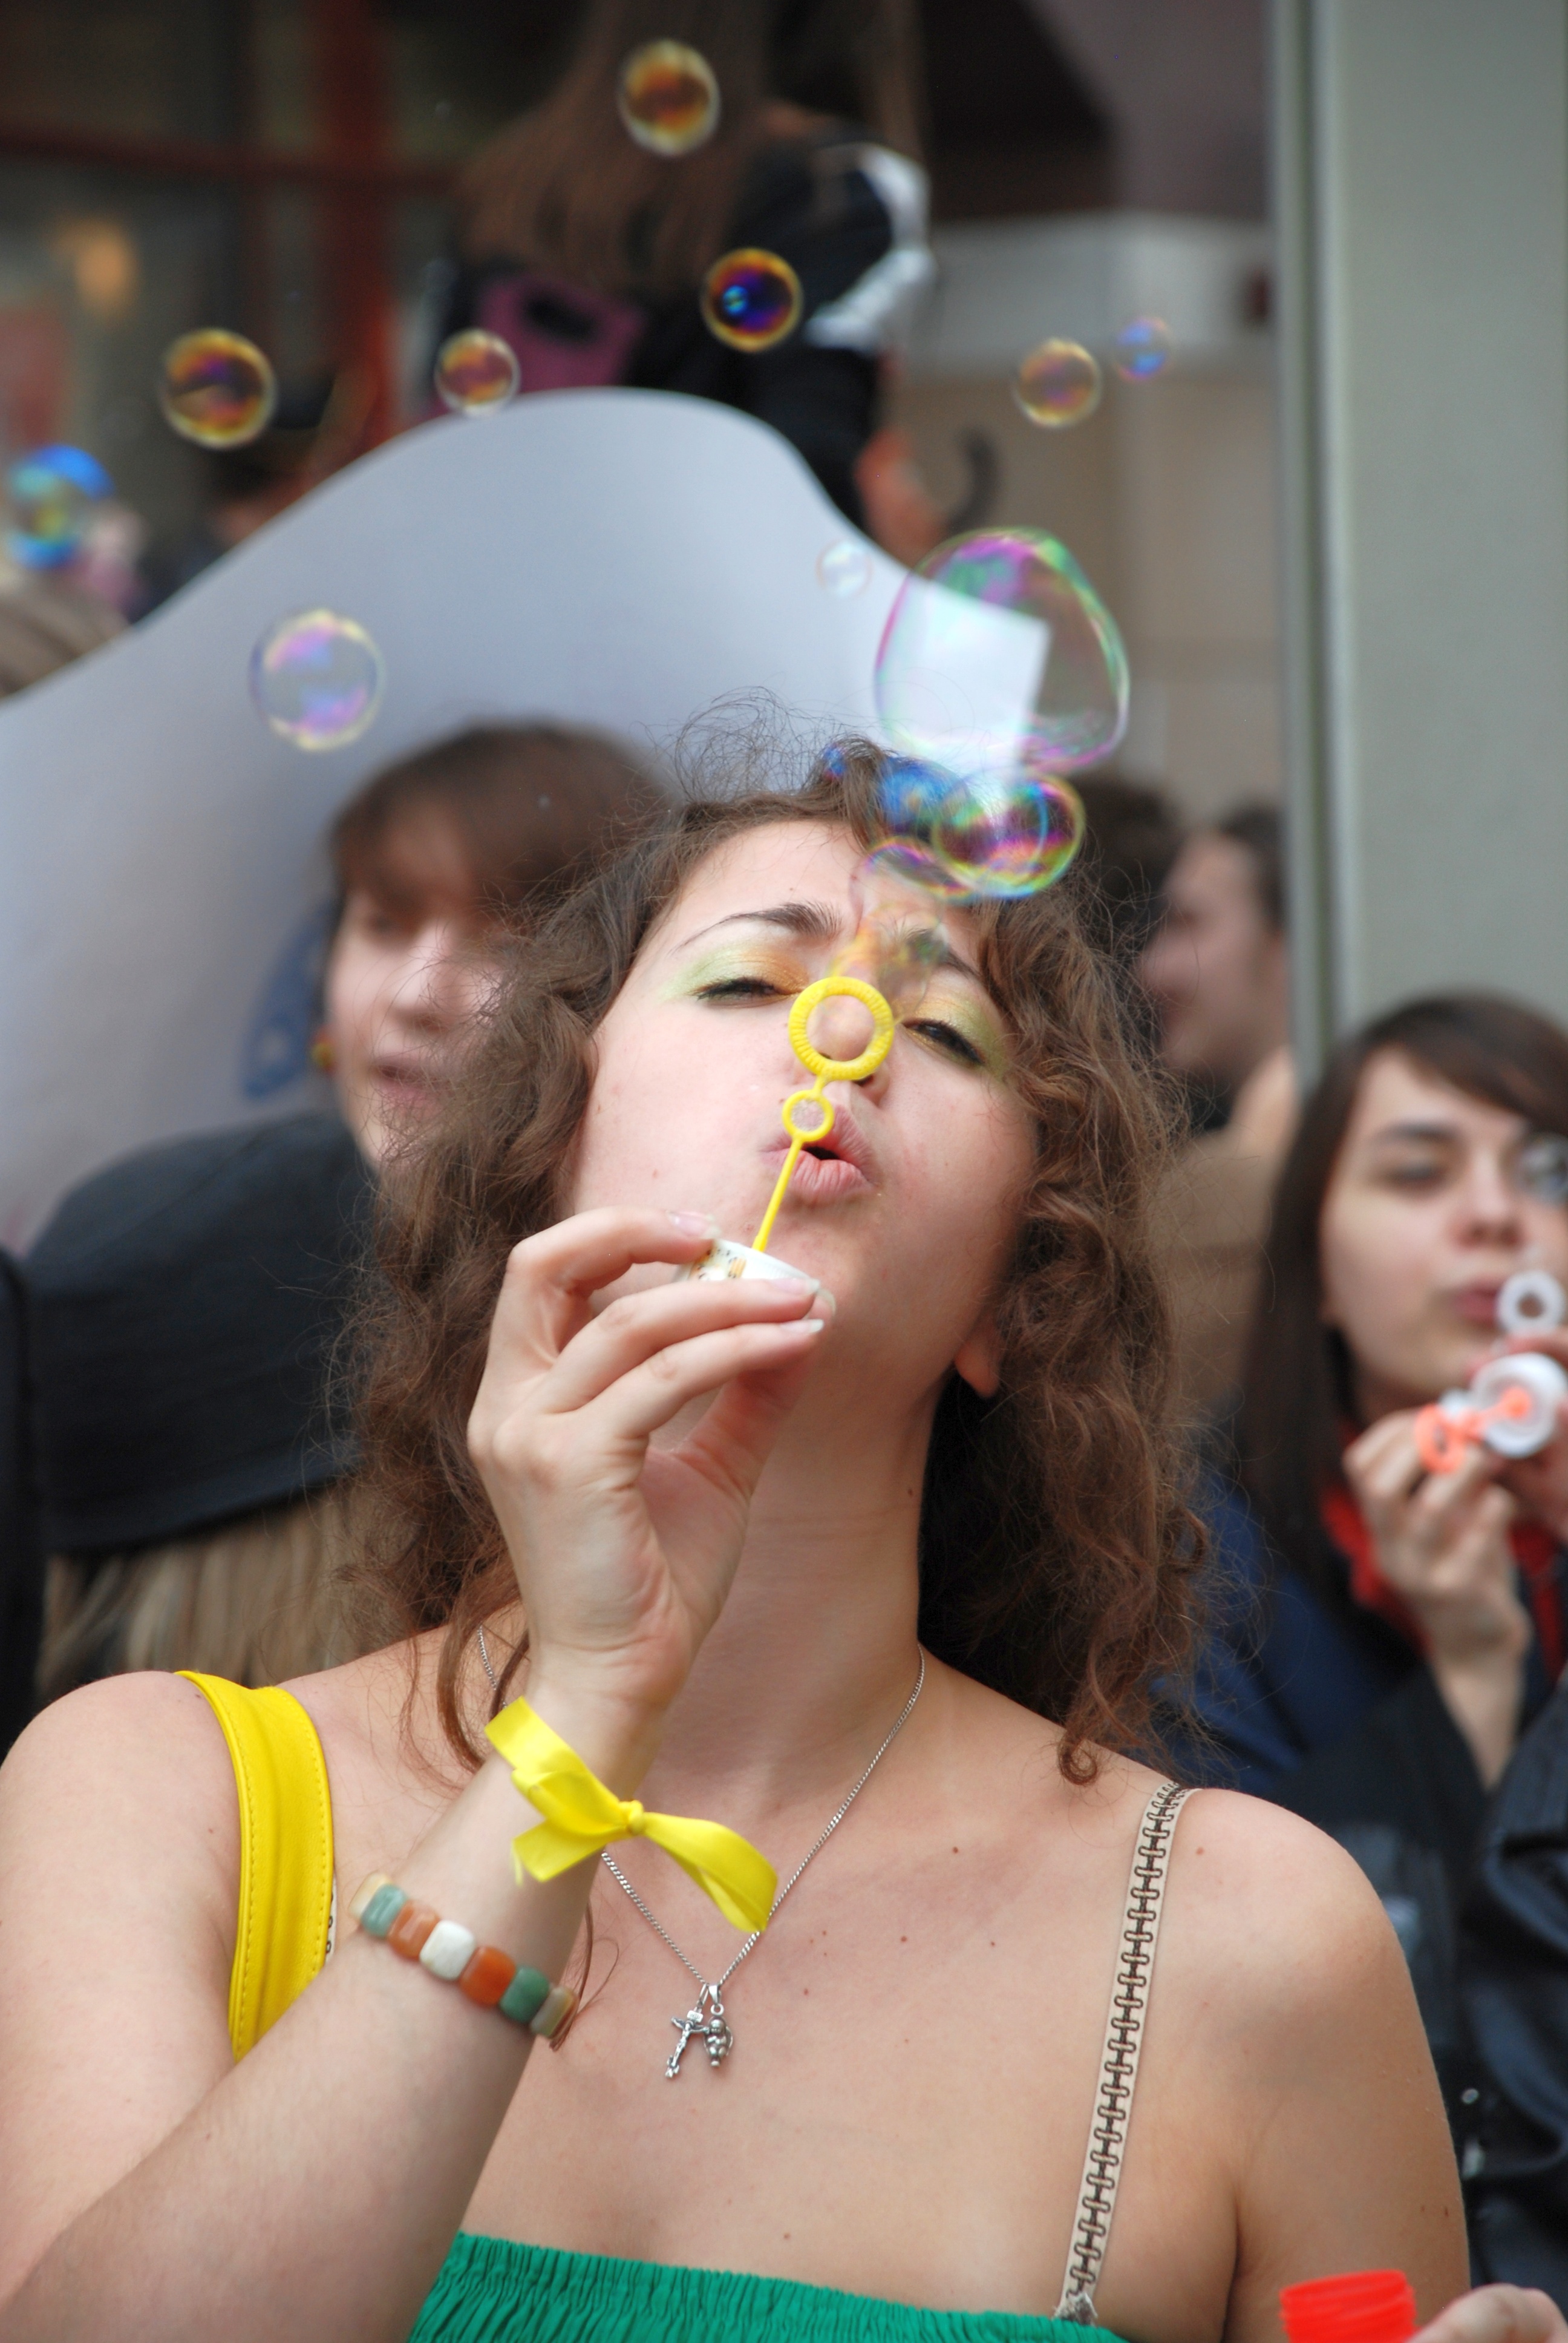
people, girl, woman, street, nikon, lady, candid, festival, girls, cool image, fun, women, party, beauty, moscow, nikkor, russia, d80, moskau, 18135mmf3556g, 18135mm, nikond80, moscou